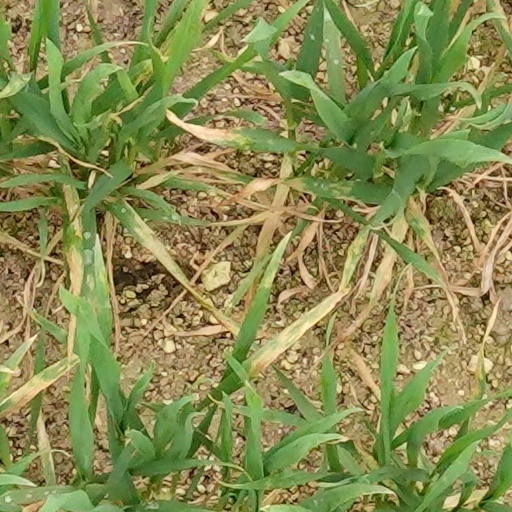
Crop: wheat